After Burner

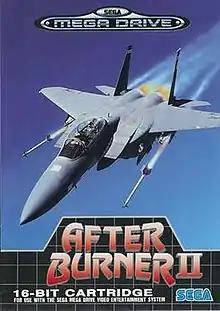
European box art of "After Burner II" (note erroneous use of F-15)

"After Burner" was followed by "After Burner II", which was released in the same year (1987), also released for the Sega X Board arcade system. Some consider this game to be more of a revision of its predecessor, rather than an entirely new game, a practice later repeated by Sega for "Galaxy Force" and "Galaxy Force II". In the game, players fly an F-14 Tomcat jet fighter, gunning down enemies while avoiding incoming fire. "After Burner II" came both a standard arcade cabinet and a servo actuated, sit-down motion simulator version which moved according to the motion of the plane onscreen. The cockpit would bank in the same direction the on-screen aircraft was banking. It is an updated version of "After Burner", with the addition of throttle controls, and some of the music being changed, for example in the song After Burner, the rock guitars were added, and the xylophone and chords were put an octave up. It was a commercial success, becoming Japan's highest-grossing arcade game of 1988.